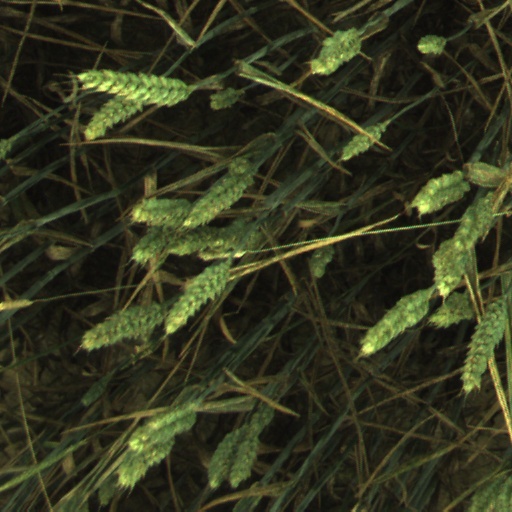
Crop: wheat